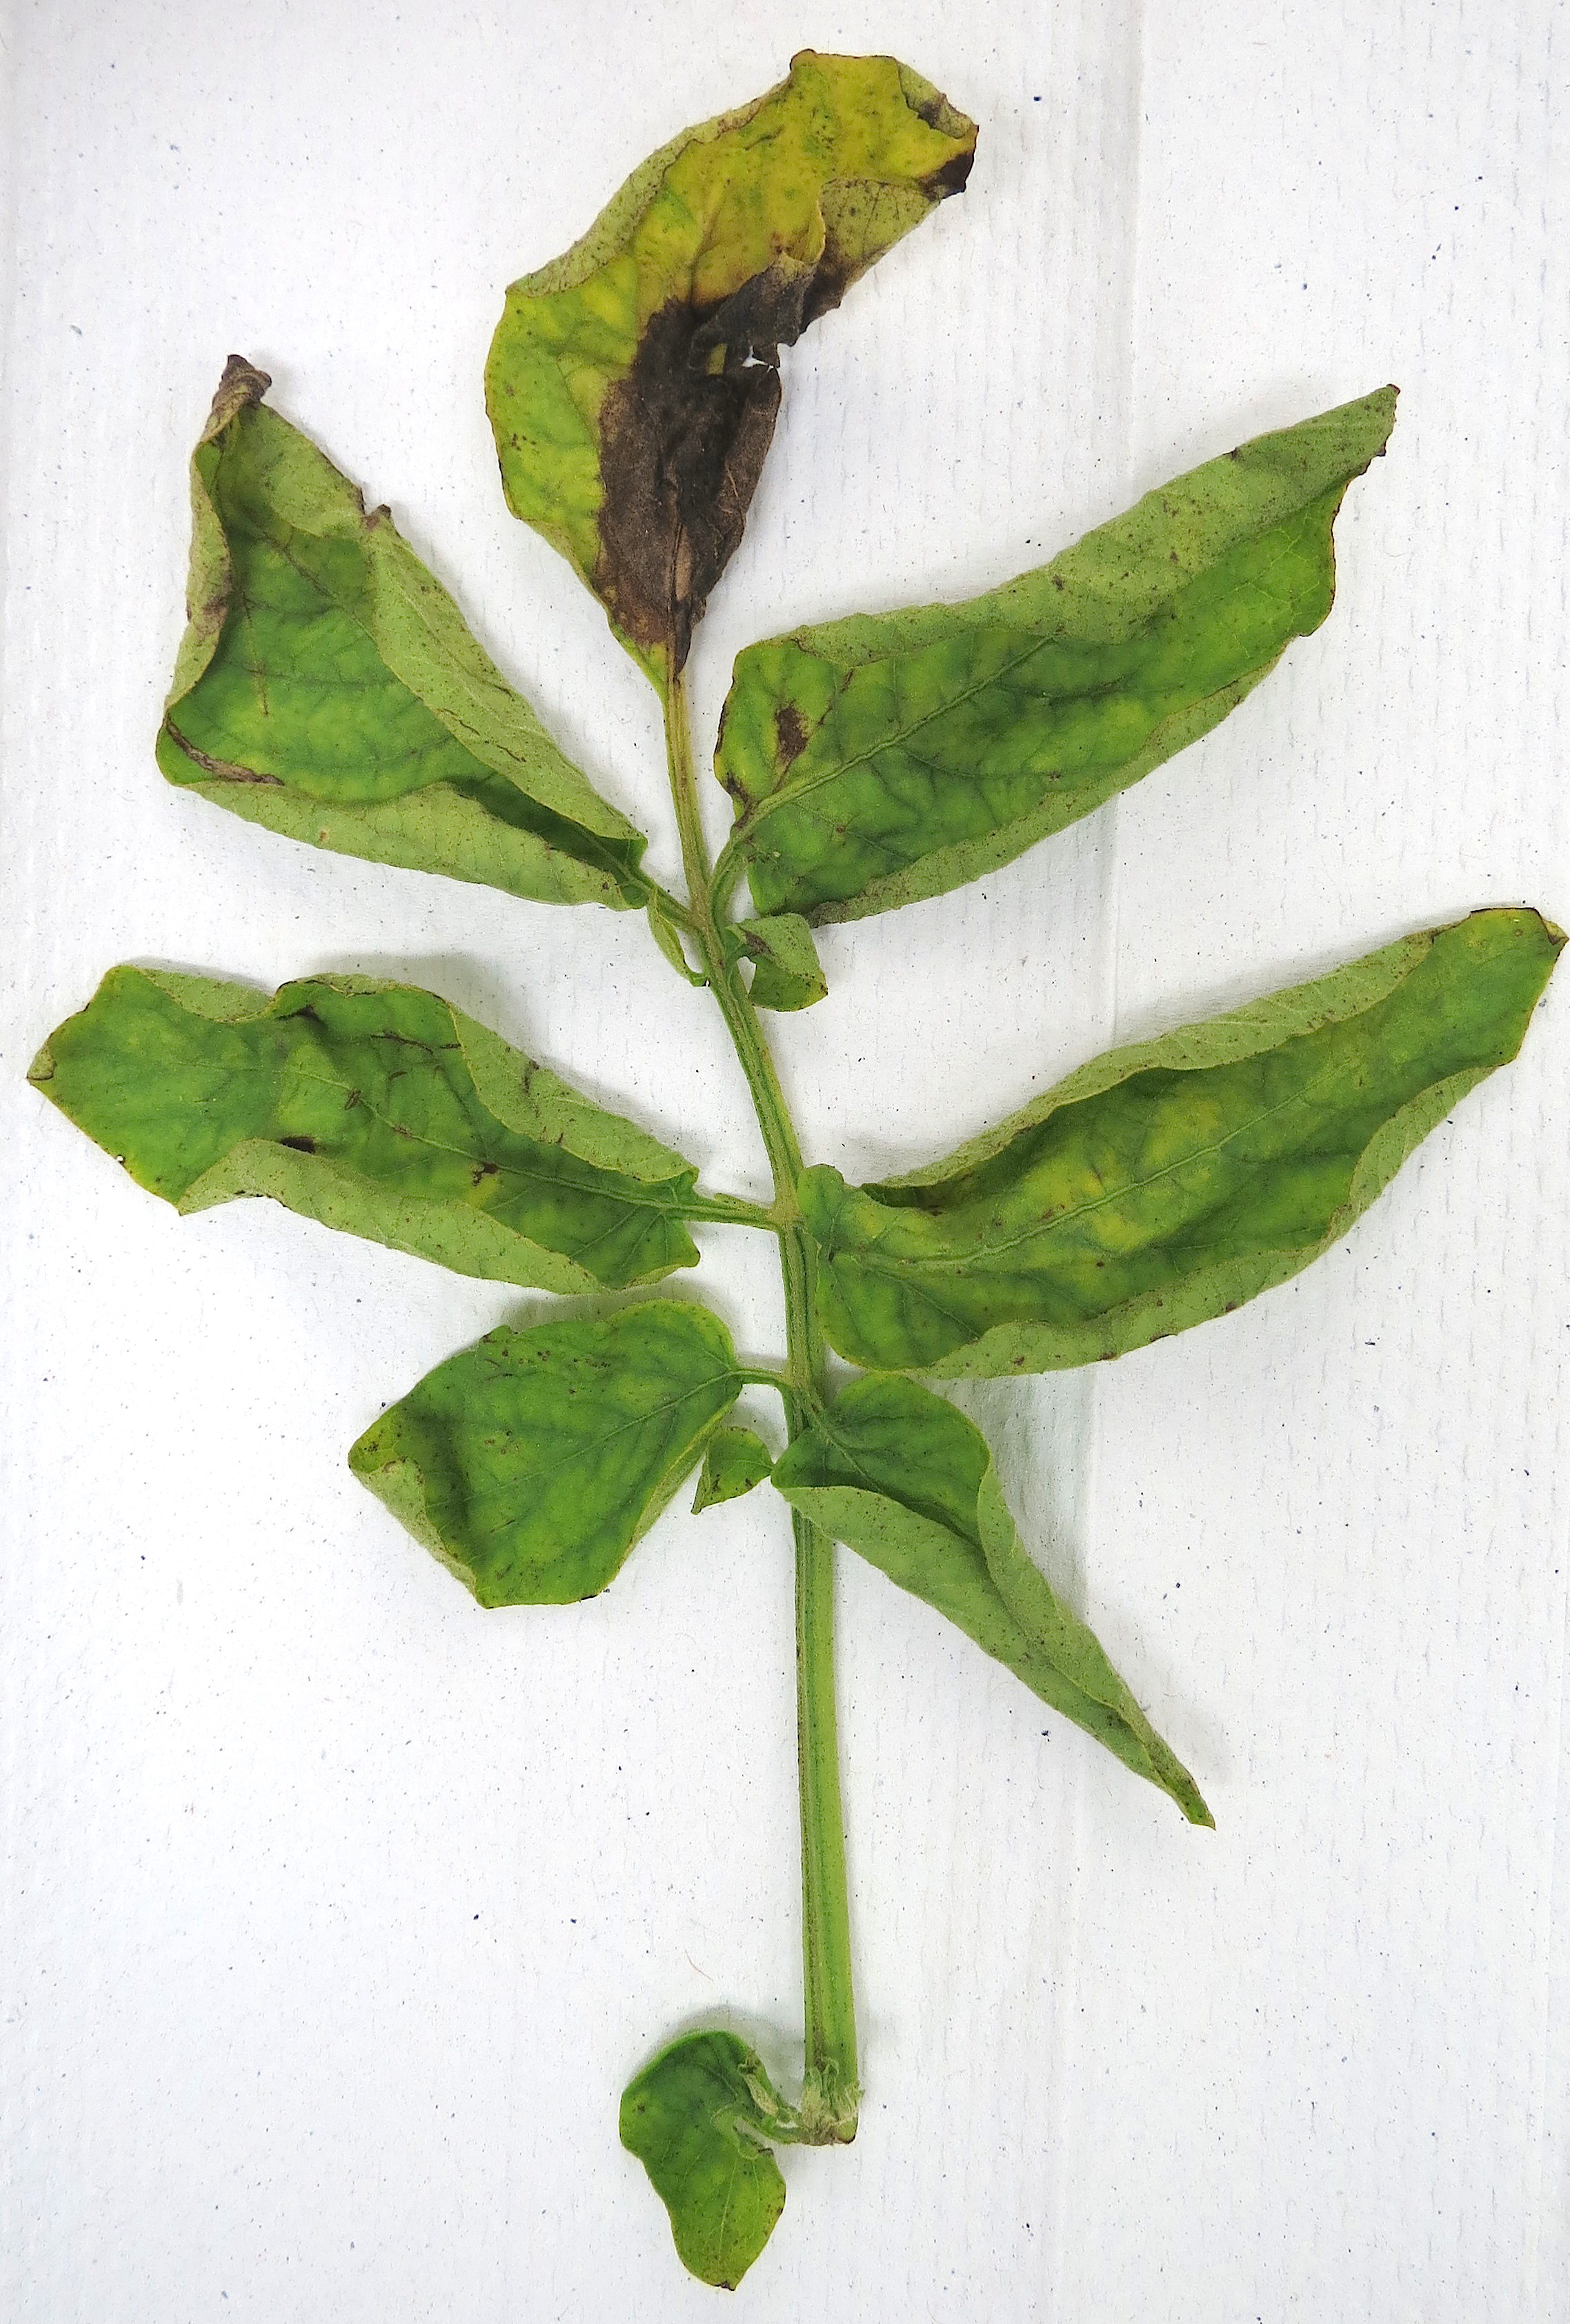
Labels: Potato leaf late blight, Potato leaf late blight, Potato leaf late blight